Anders Johan Sjögren

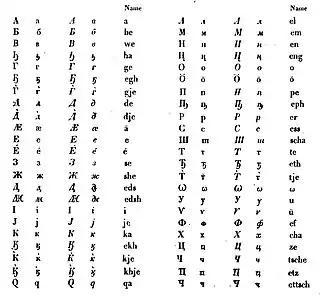
Sjögren's 1844 Ossetian alphabet

Sjögren was the son of a shoemaker from the village of Sitikkala in the Iitti municipality in southeastern Finland, in those times (until 1809) part of Sweden but close to the Russian border. With support from the local clergy, the gifted boy could learn Swedish (the language of the education system in Finland at those times) and go to school in Loviisa and Porvoo, then to university in Turku, where he graduated in 1819. During his studies he was inspired by Herderian Romantic Nationalism and started collecting Finnish folk poetry.